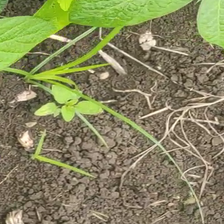
Weed species: Lavhala_(Cyperus_Rotundus)